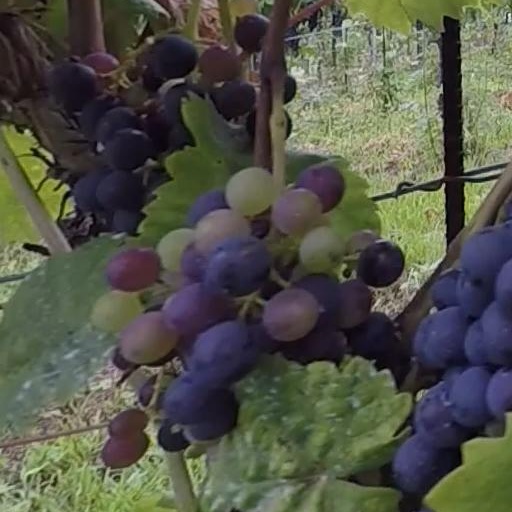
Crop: grape